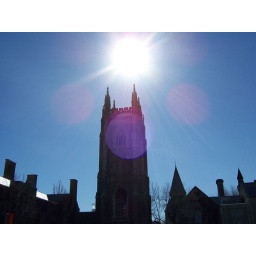
The sun was shining over the clock tower letting me know it was almost lunch time.